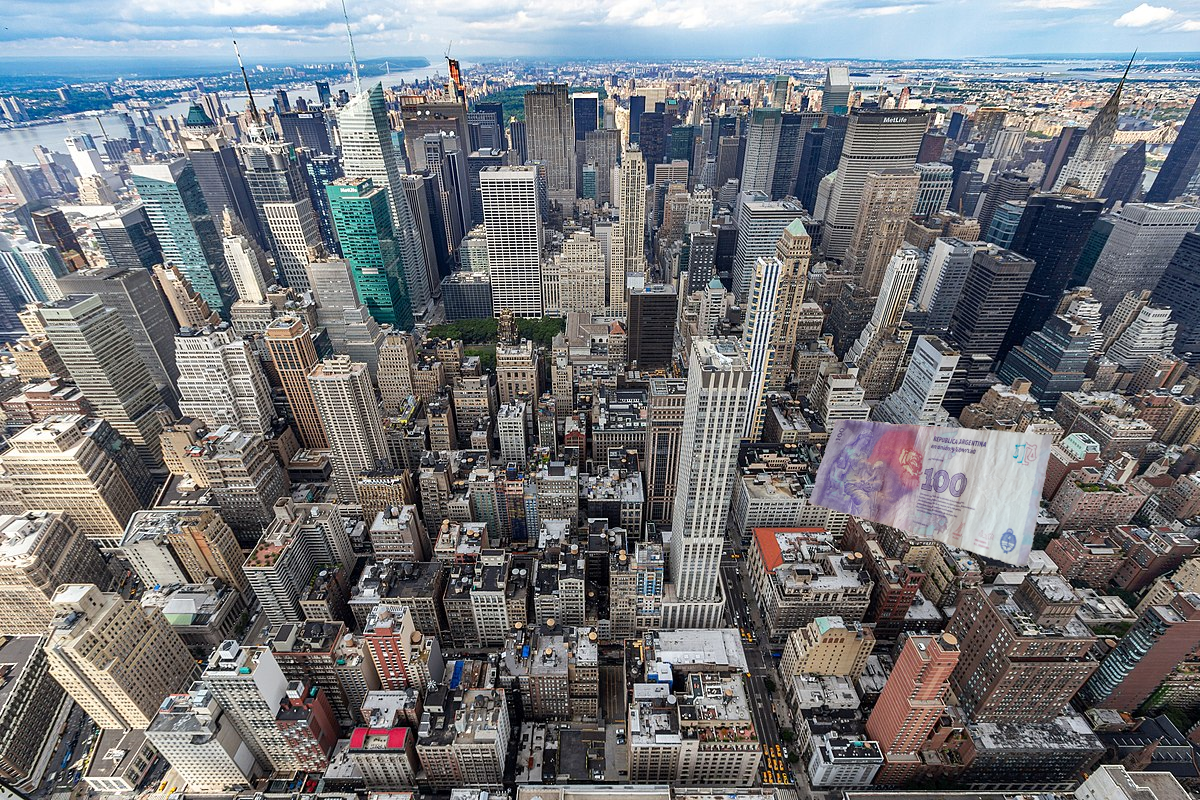
Denominación: 100